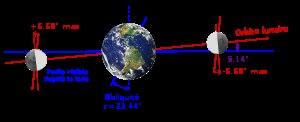
La libration lunaire est le mouvement de libration de la Lune. La Lune présentant toujours le même hémisphère à la Terre, la libration permet notamment à un observateur à la surface de la Terre de voir plus de 50 % de la surface de la Lune.